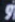
Number: 9